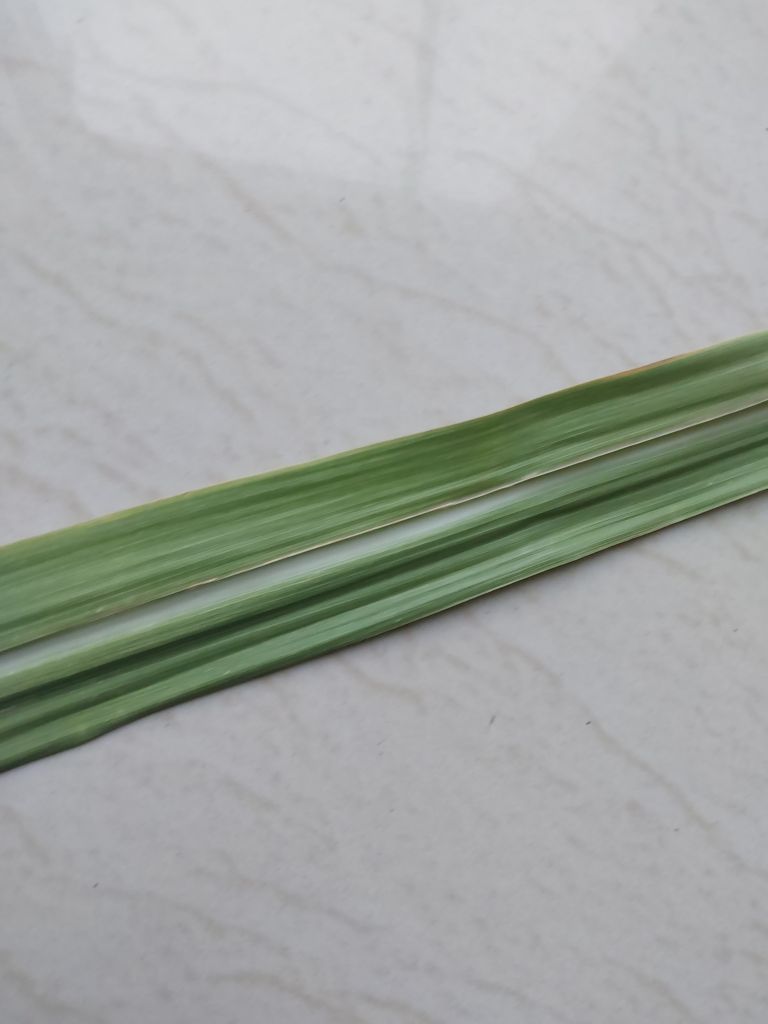
Label: Viral Disease